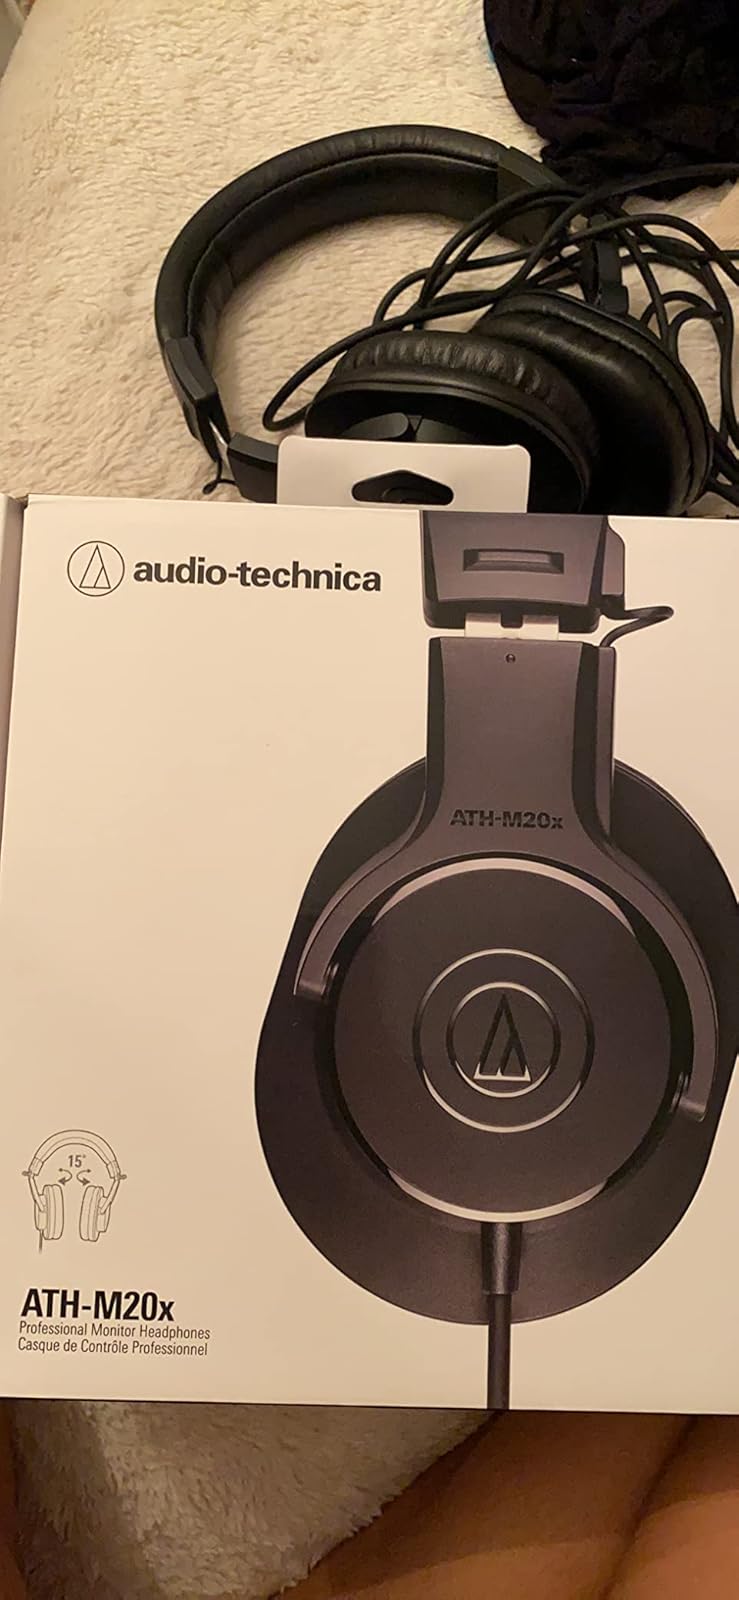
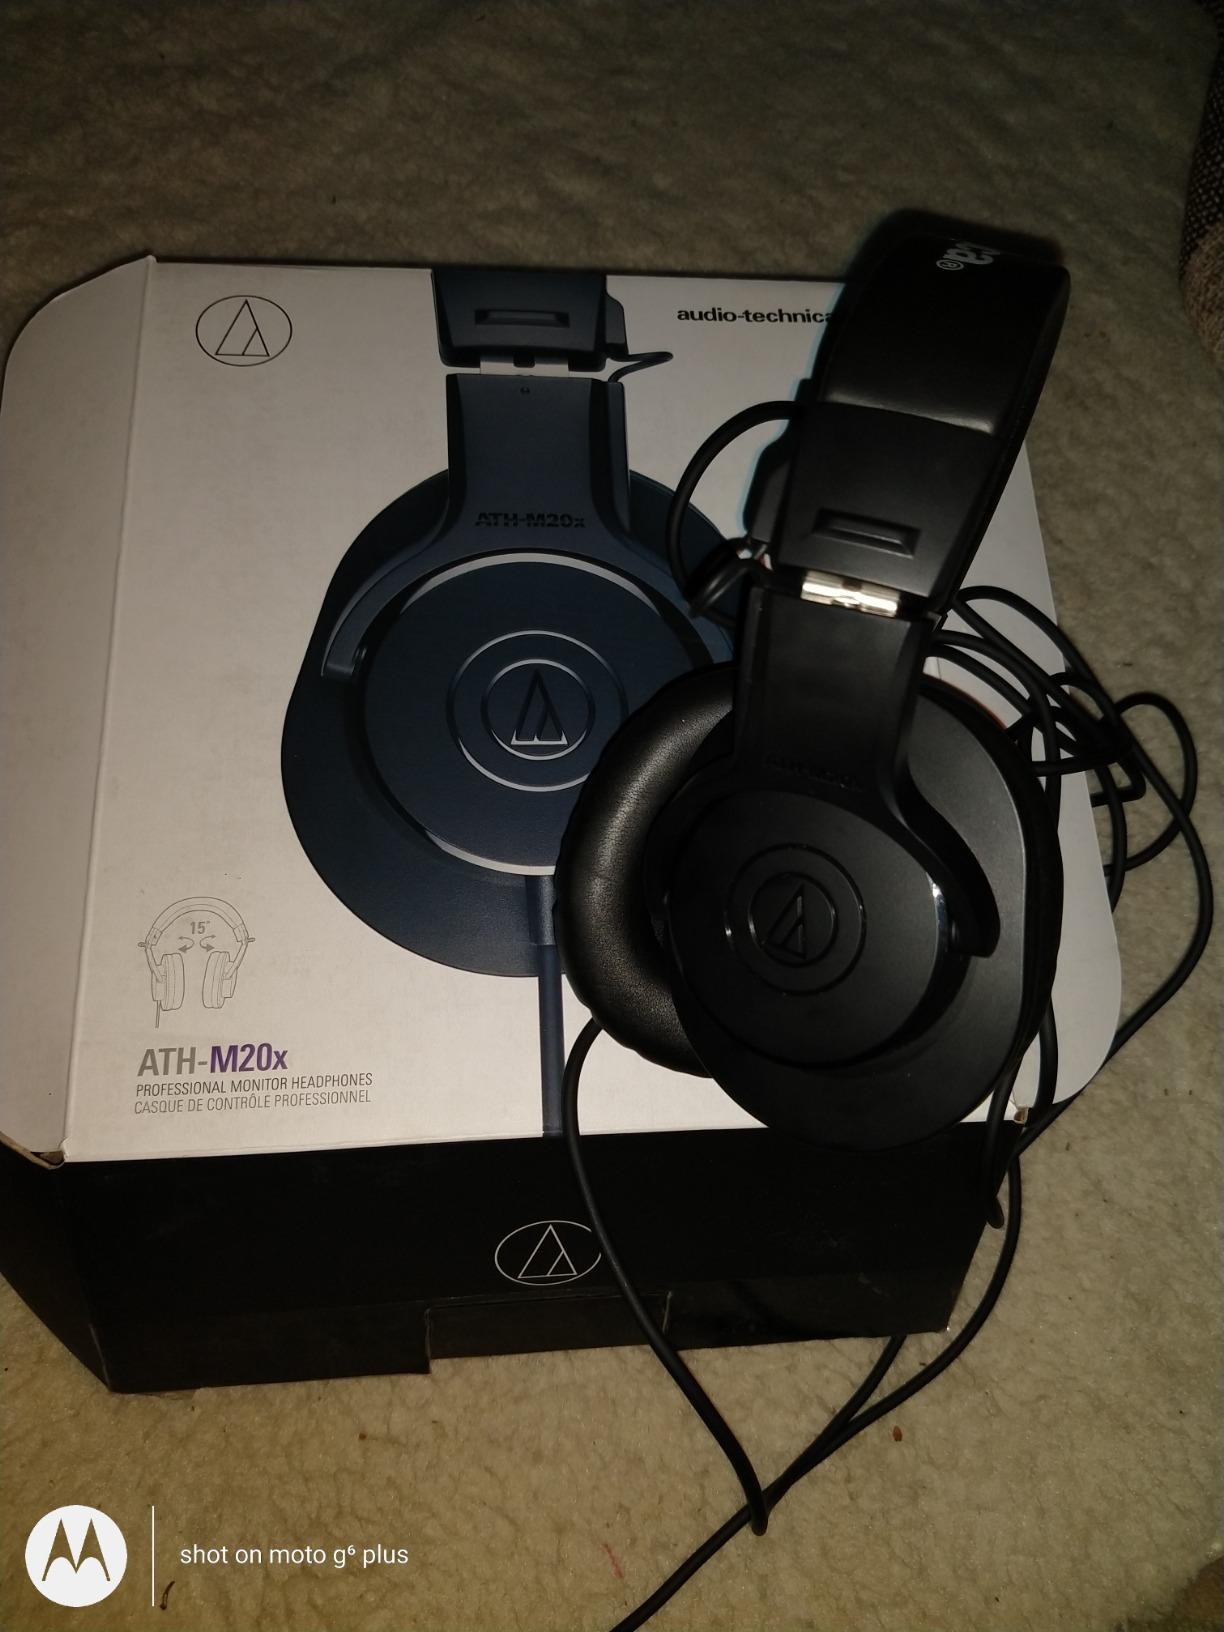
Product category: headphones
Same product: yes